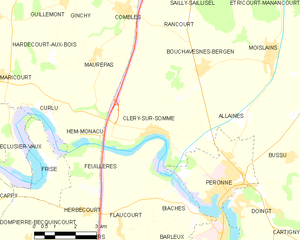
Carte des communes françaises Cléry-sur-Somme